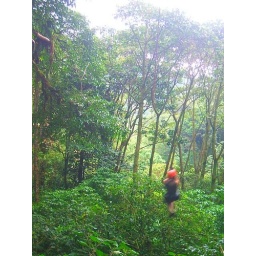
Flying over the cloud forest canopy.